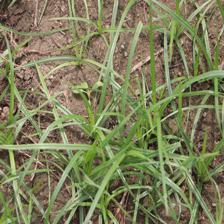
Label: Grass